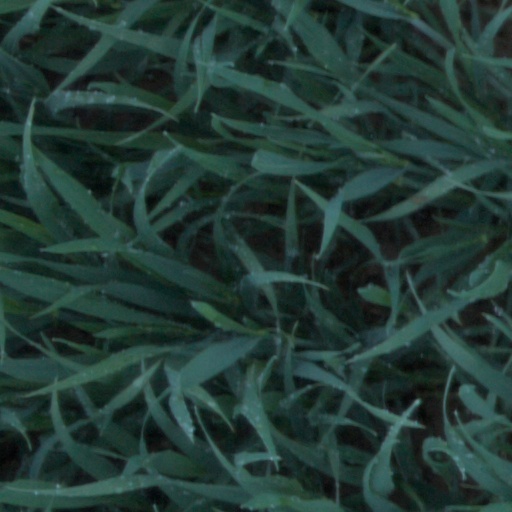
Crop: wheat